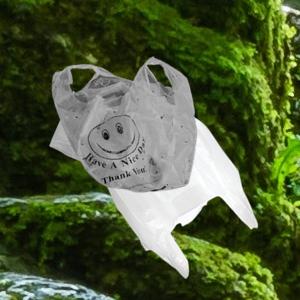
Label: plasticbags